Space marine

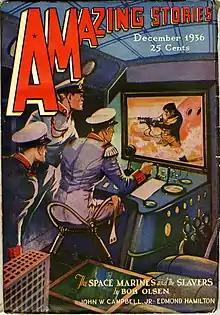
"Amazing Stories" December 1936, an early illustration of space marines.

The space marine is an archetype of military science fiction describing a kind of soldier who operates in outer space or on alien worlds.